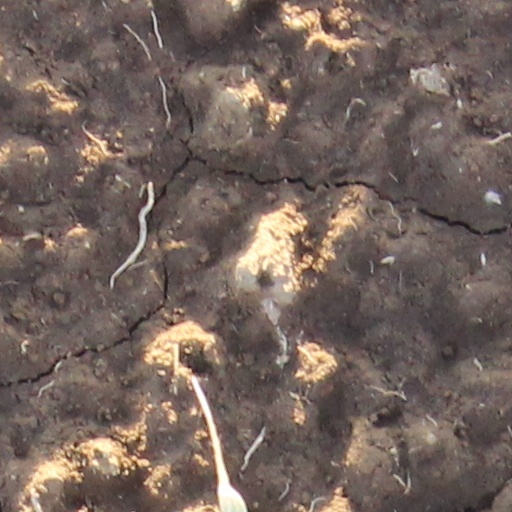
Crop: wheat